Giovanni Andrea Sirani

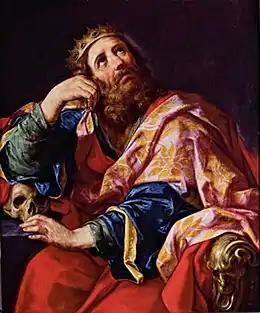
"König David - Re Davide" by Giovanni Andrea Sirani

Giovanni Andrea Sirani (4 September 1610 – 21 May 1670) was an Italian Baroque painter from Bologna.